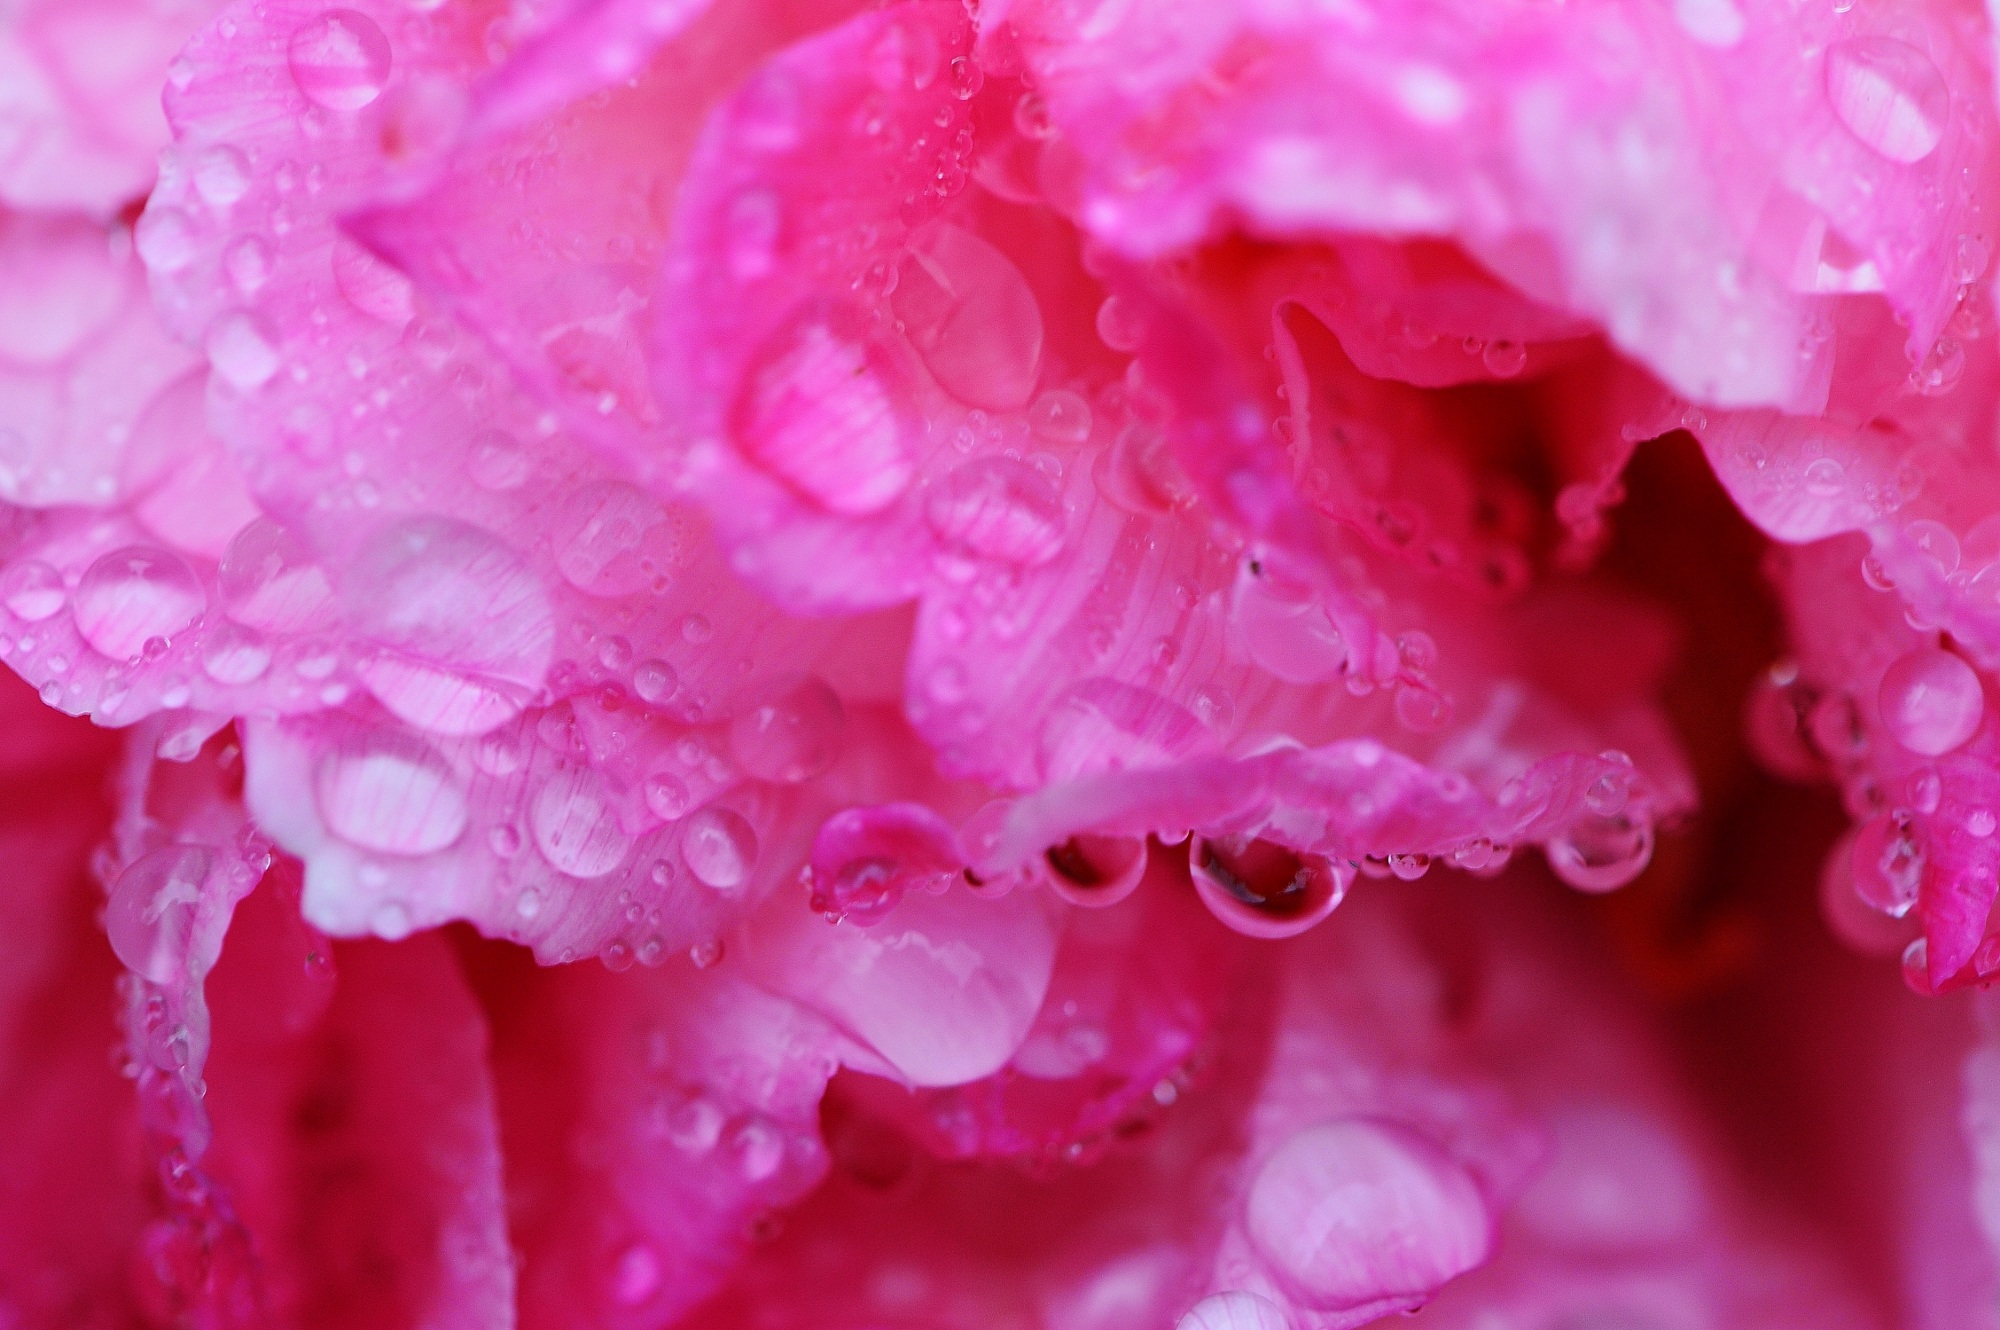
nature, blossom, dew, plant, rain, flower, petal, raindrop, macro, pink, drip, close up, shrub, drop of water, peony, moisture, macro photography, beaded, flowering plant, land plant